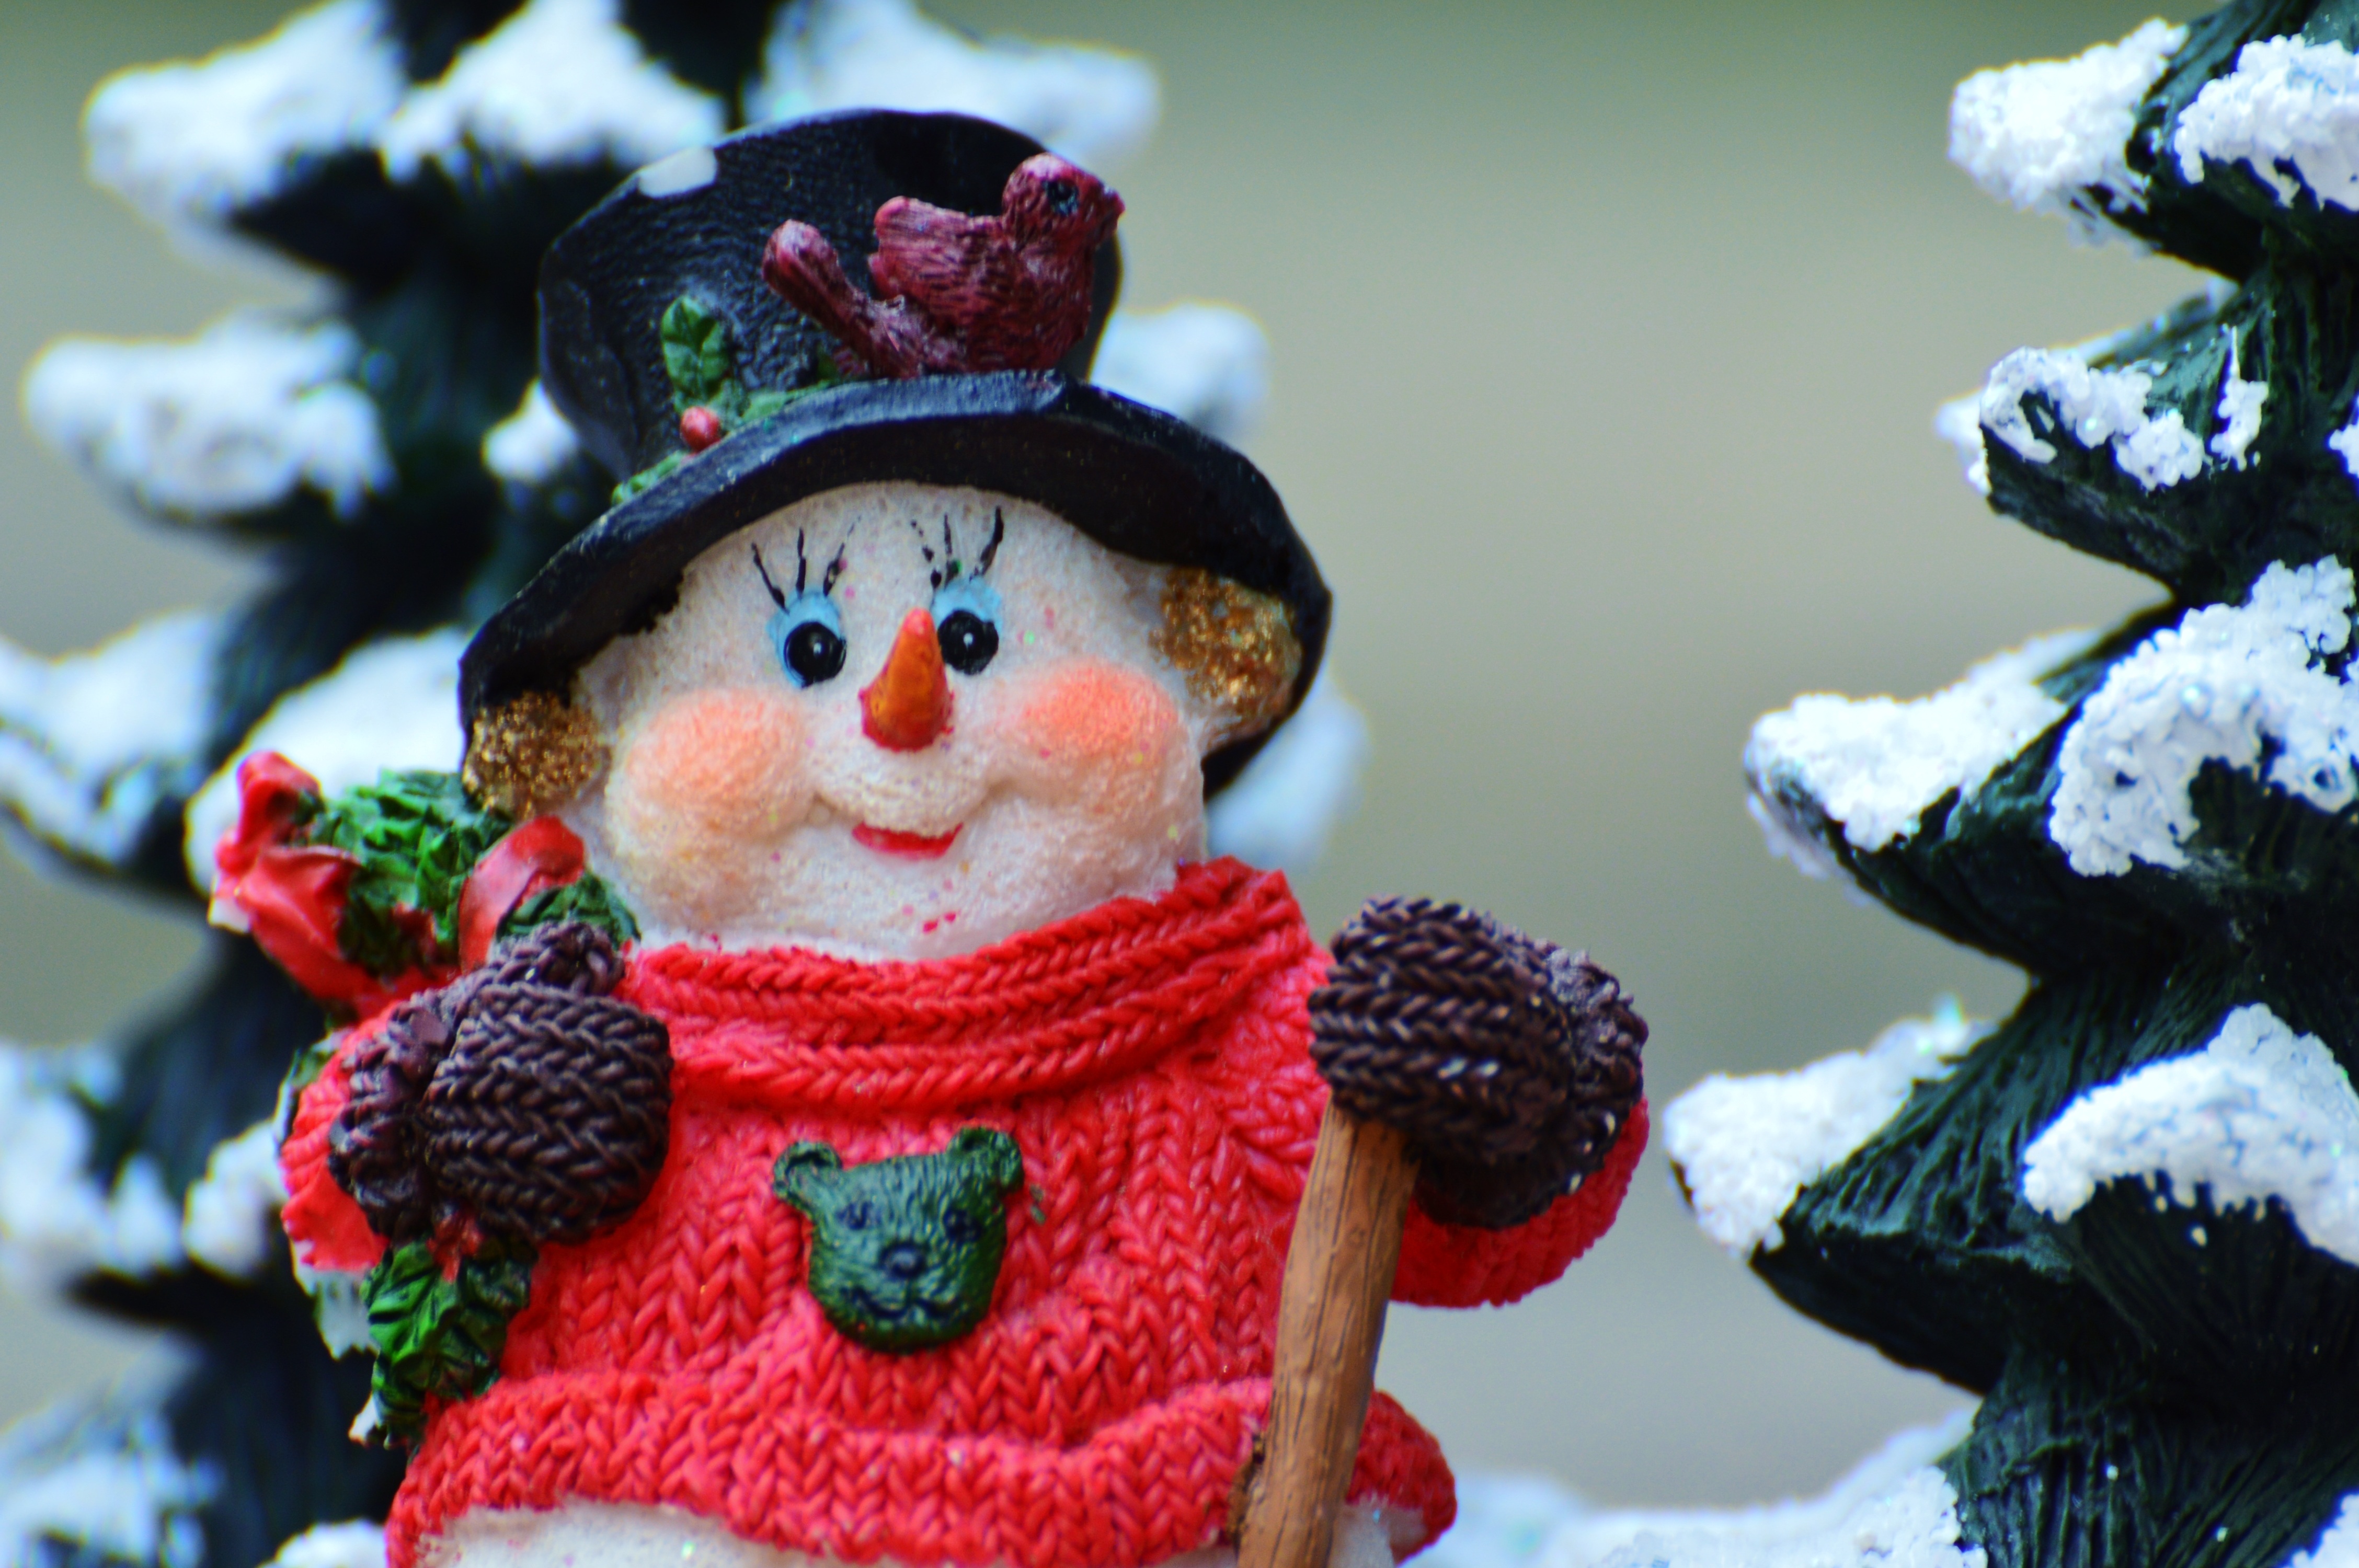
snow, winter, flower, decoration, christmas, toy, christmas tree, celebrate, deco, advent, christmas decoration, gifts, crochet, art, festival, figure, contemplative, snowman, funny, december, santa claus, wintry, nicholas, snowmen, snow man, stuffed toy